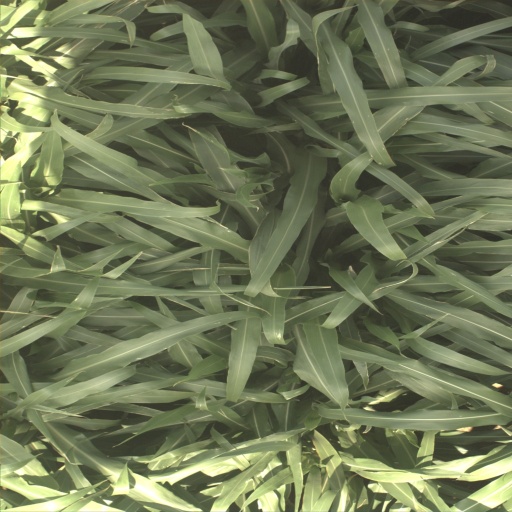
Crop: sorghum